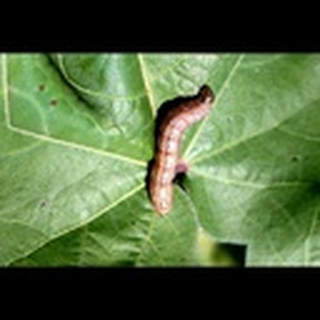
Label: cotton_army_worm